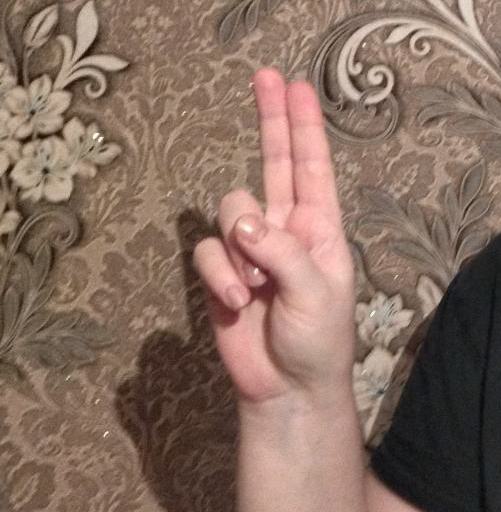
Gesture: two_up